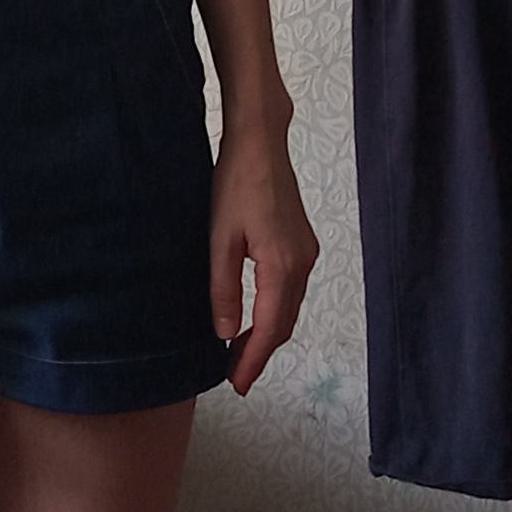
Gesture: no_gesture